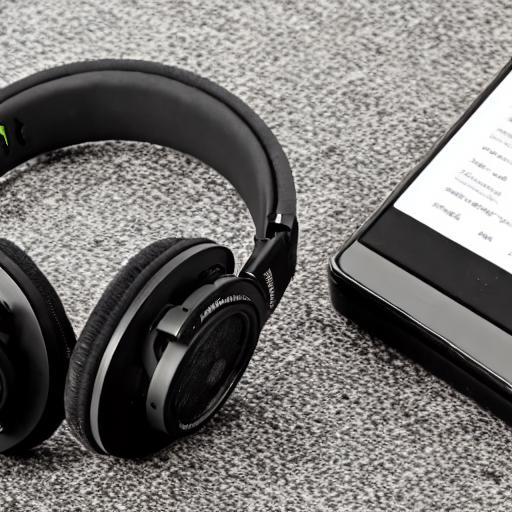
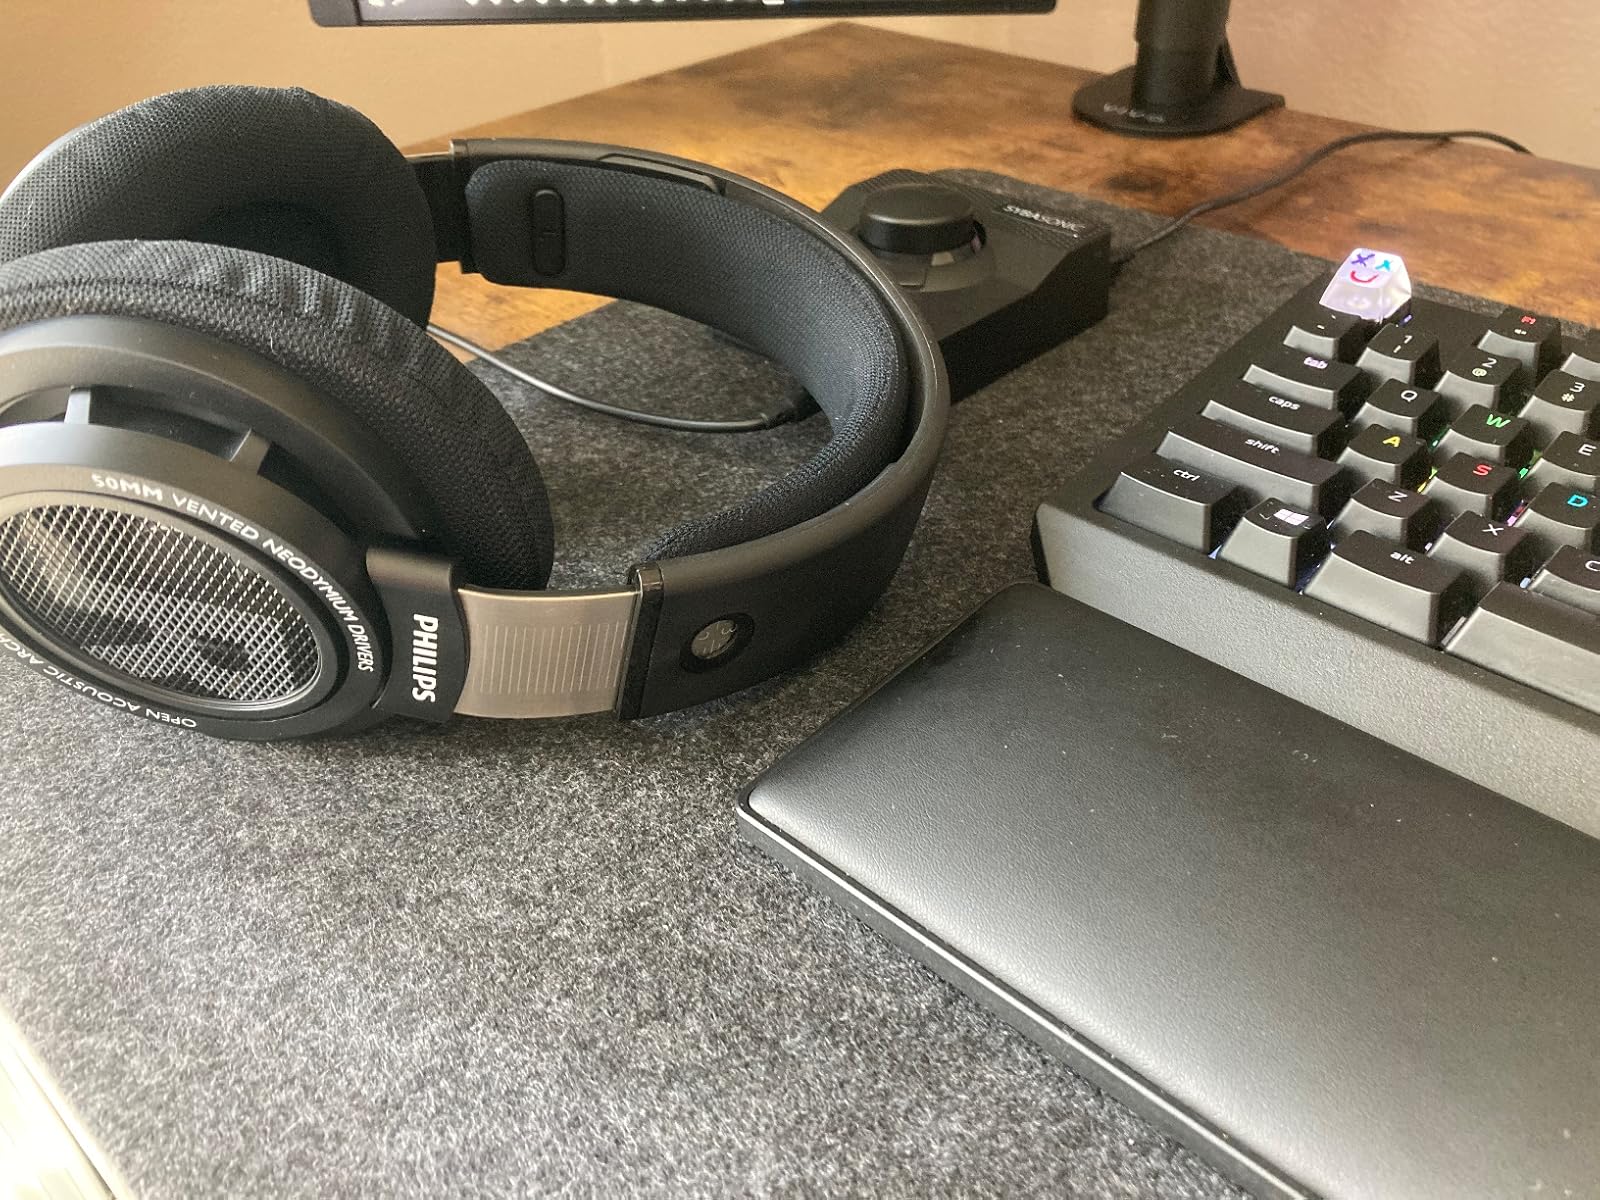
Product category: headphones
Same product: no